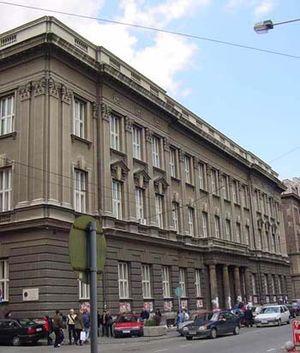
La Faculté de géographie de l'université de Belgrade est l'une des 31 facultés de l'université de Belgrade, la capitale de la Serbie. Son origine remonte à 1993. En 2013, son doyen est le professeur Dejan Filipović.
L'université de Belgrade est une université située à Belgrade, la capitale de la Serbie. L'actuelle recteur en est la professeur Ivanka Popović.
La Faculté de biologie de l'université de Belgrade est l'une des 31 facultés de l'université de Belgrade, la capitale de la Serbie. Elle a été fondée en 1853. En 2013, son doyen est le professeur Jelena Knežević Vukčević.
La Faculté de philologie de l'université de Belgrade est l'une des 31 facultés de l'université de Belgrade, la capitale de la Serbie ; sous sa forme actuelle, elle a été fondée en 1960. En 2013, son doyen est le professeur Aleksandra Vraneš.